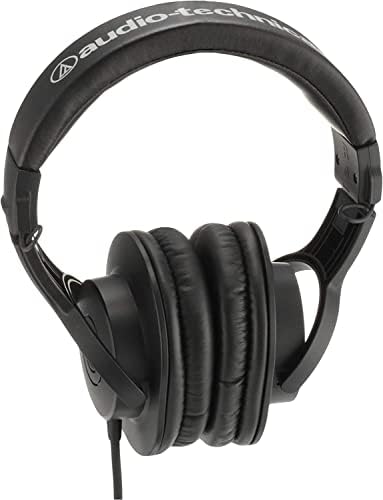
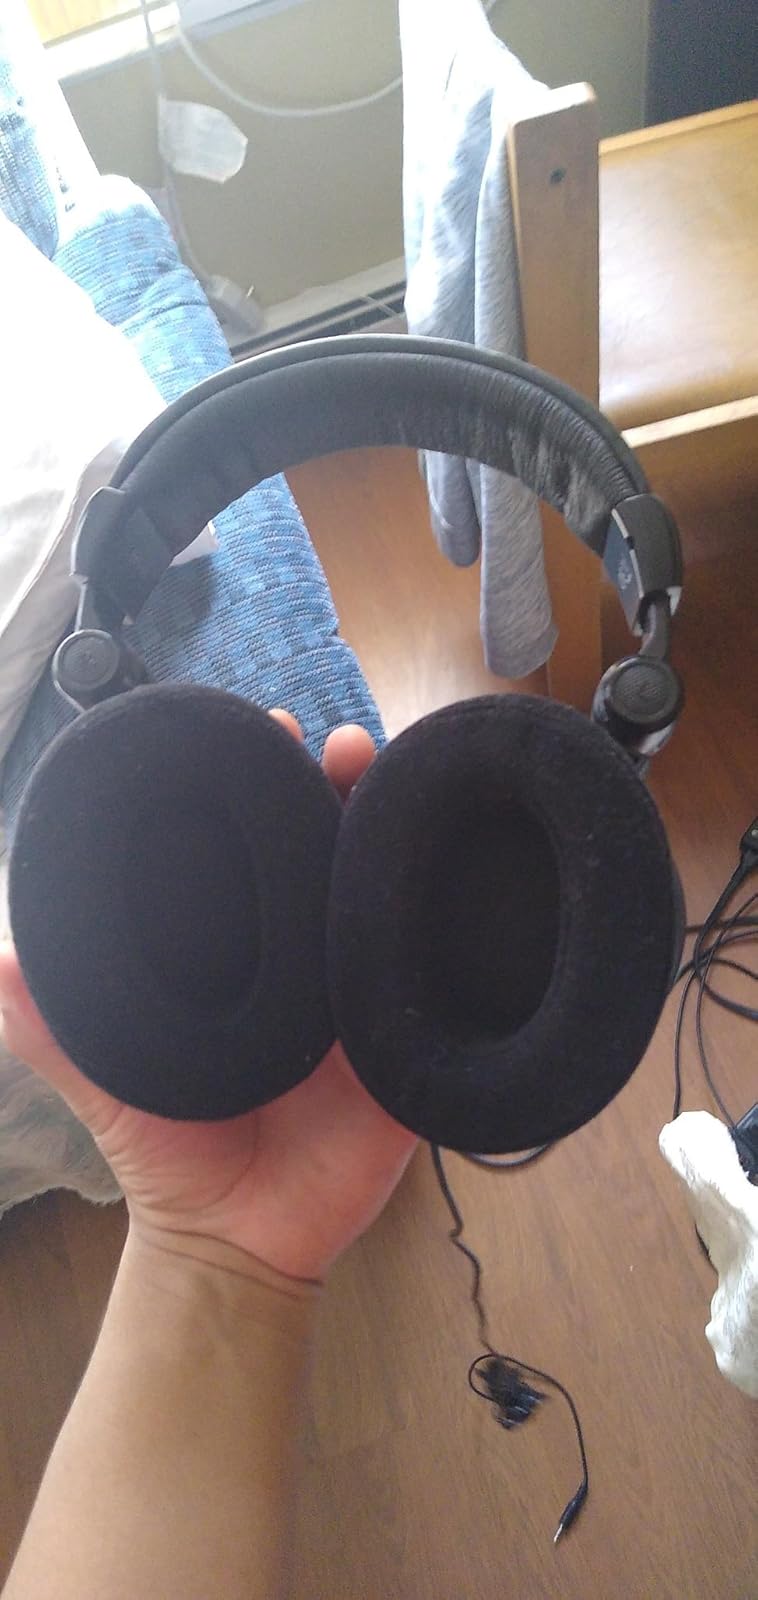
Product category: headphones
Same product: no